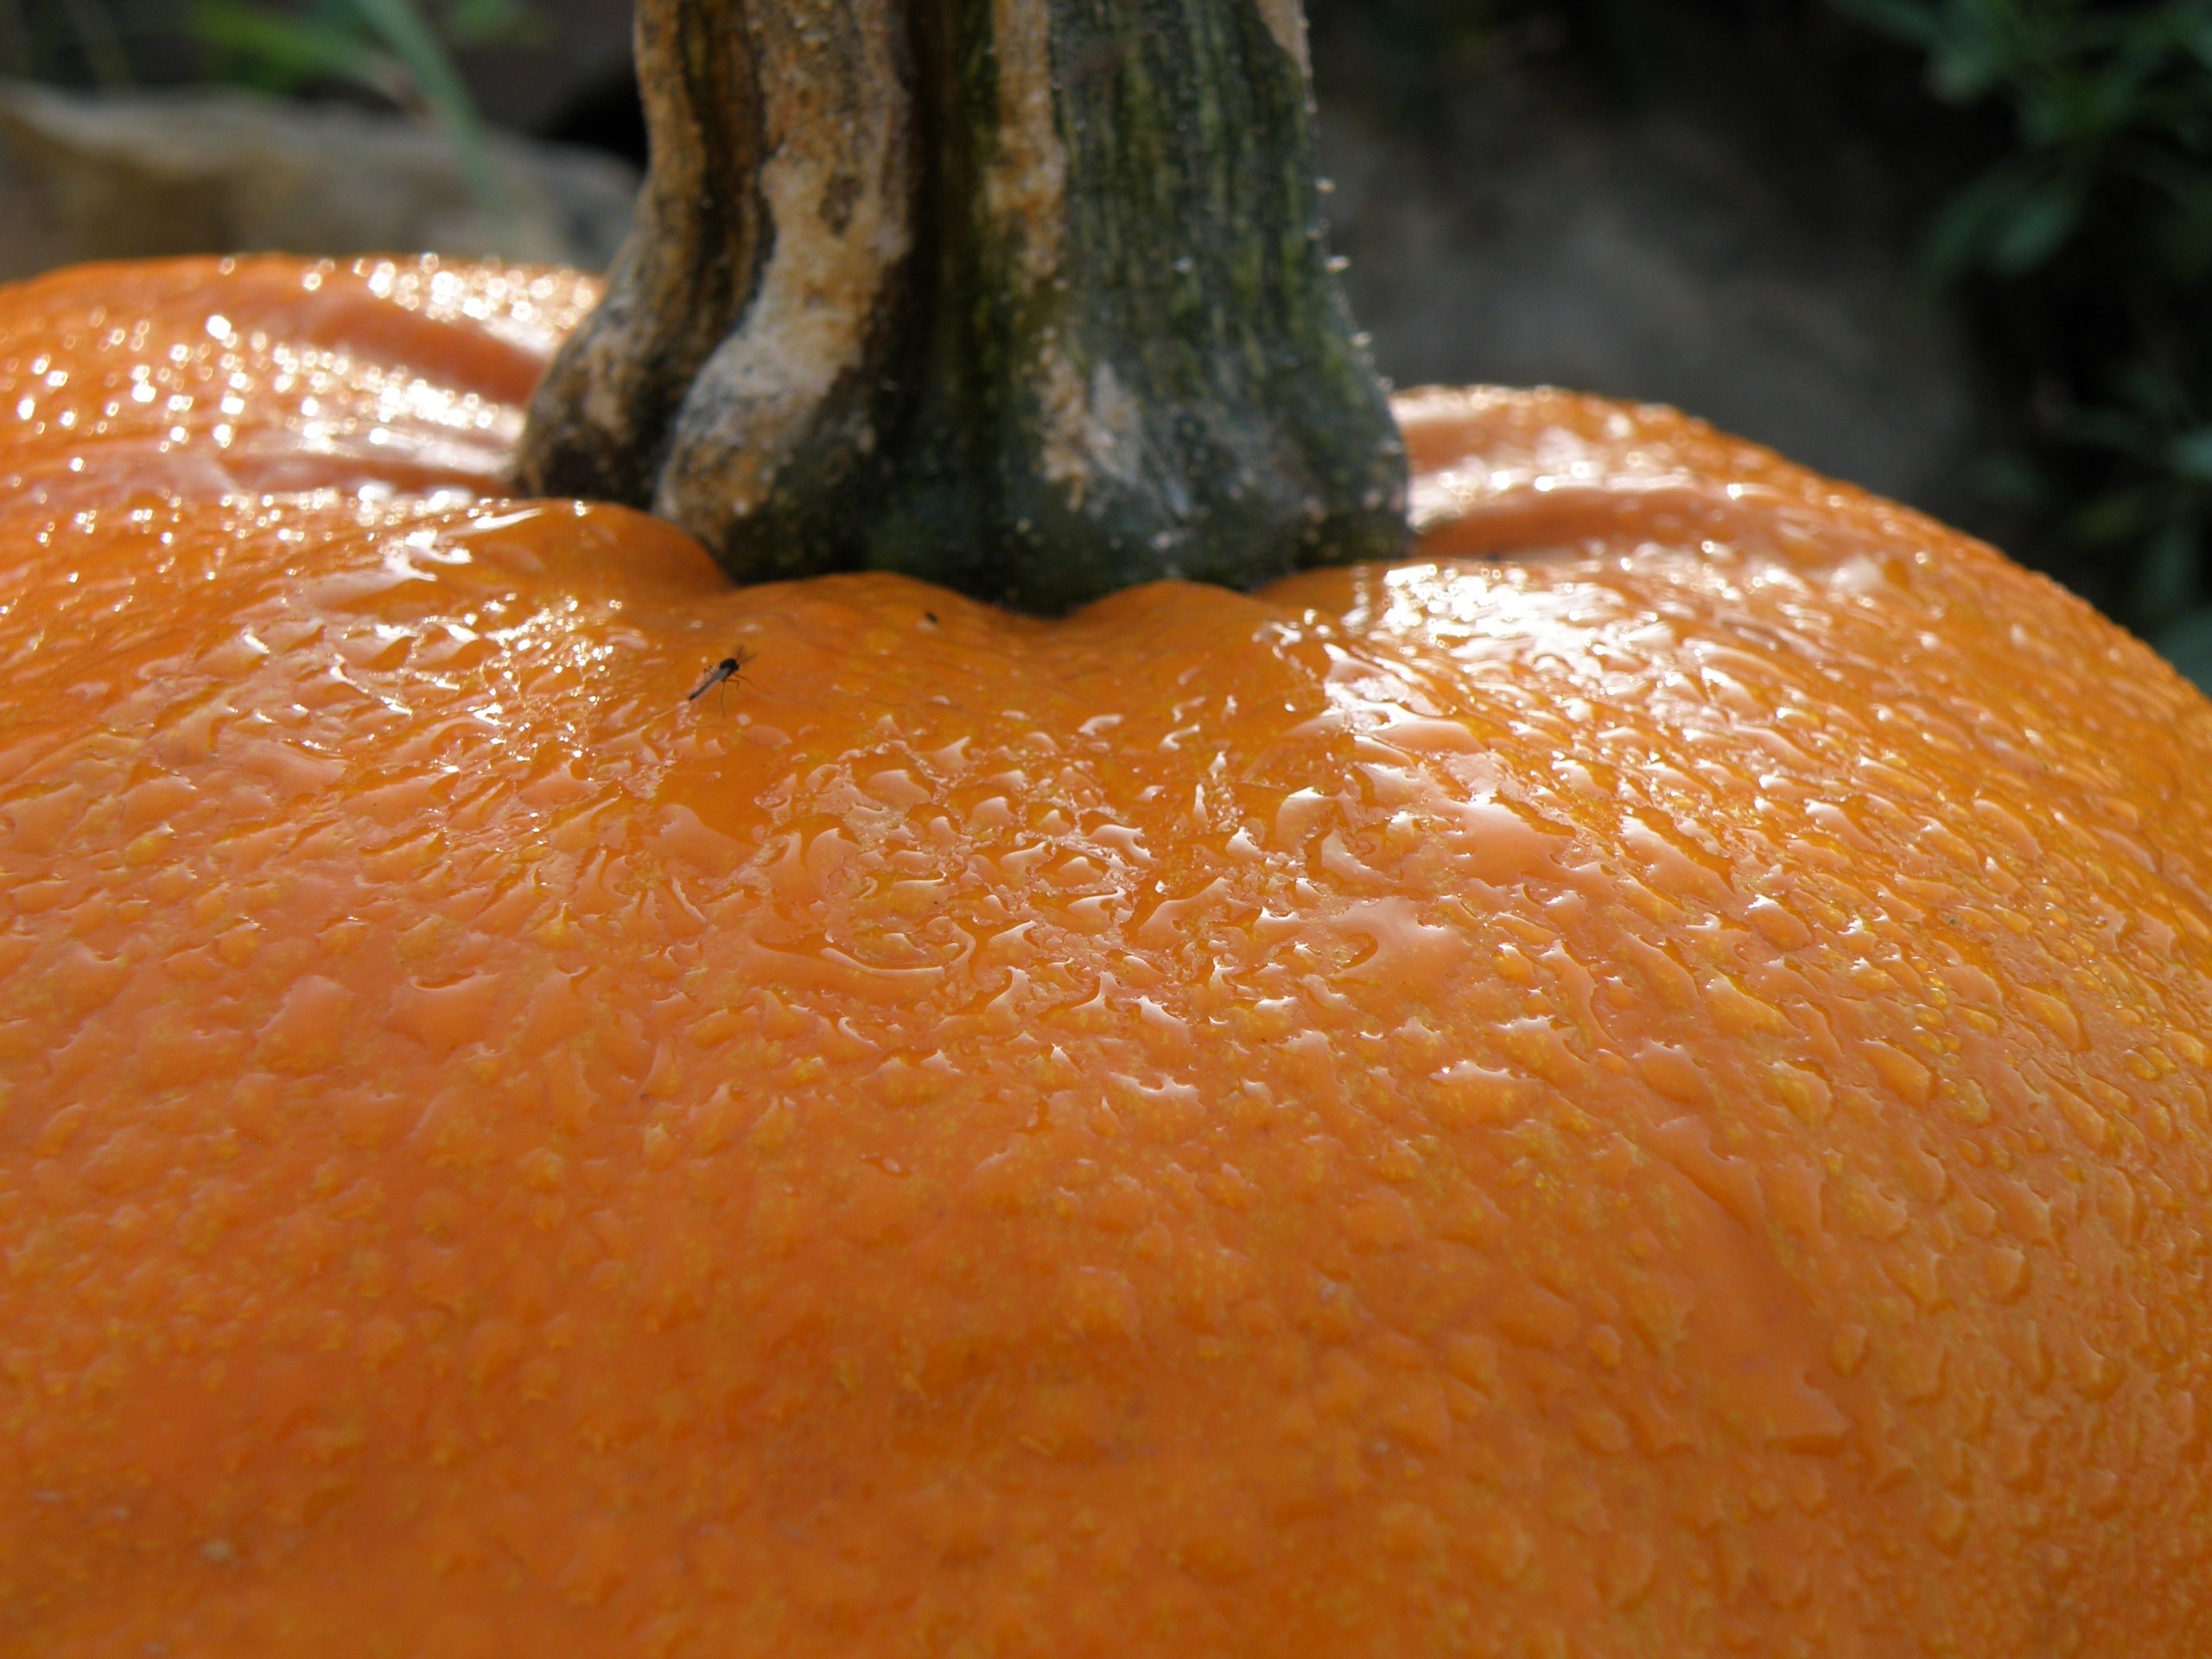
water, dew, plant, fruit, wet, orange, food, produce, vegetable, pumpkin, close up, drops, calabaza, cucurbita, macro photography, winter squash, medicinal mushroom